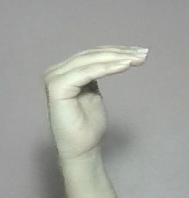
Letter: haa